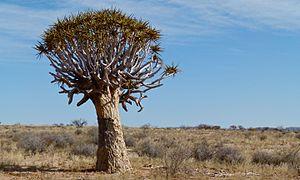
L'Aloidendron dichotomum, ou arbre aux carquois, à carquois, carquois ou faux dragonnier, est un aloès arborescent indigène d'Afrique du Sud et plus particulièrement de la province Cap-du-Nord et de Namibie.